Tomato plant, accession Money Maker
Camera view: vertical (180 deg); turntable rotation: 300 degrees
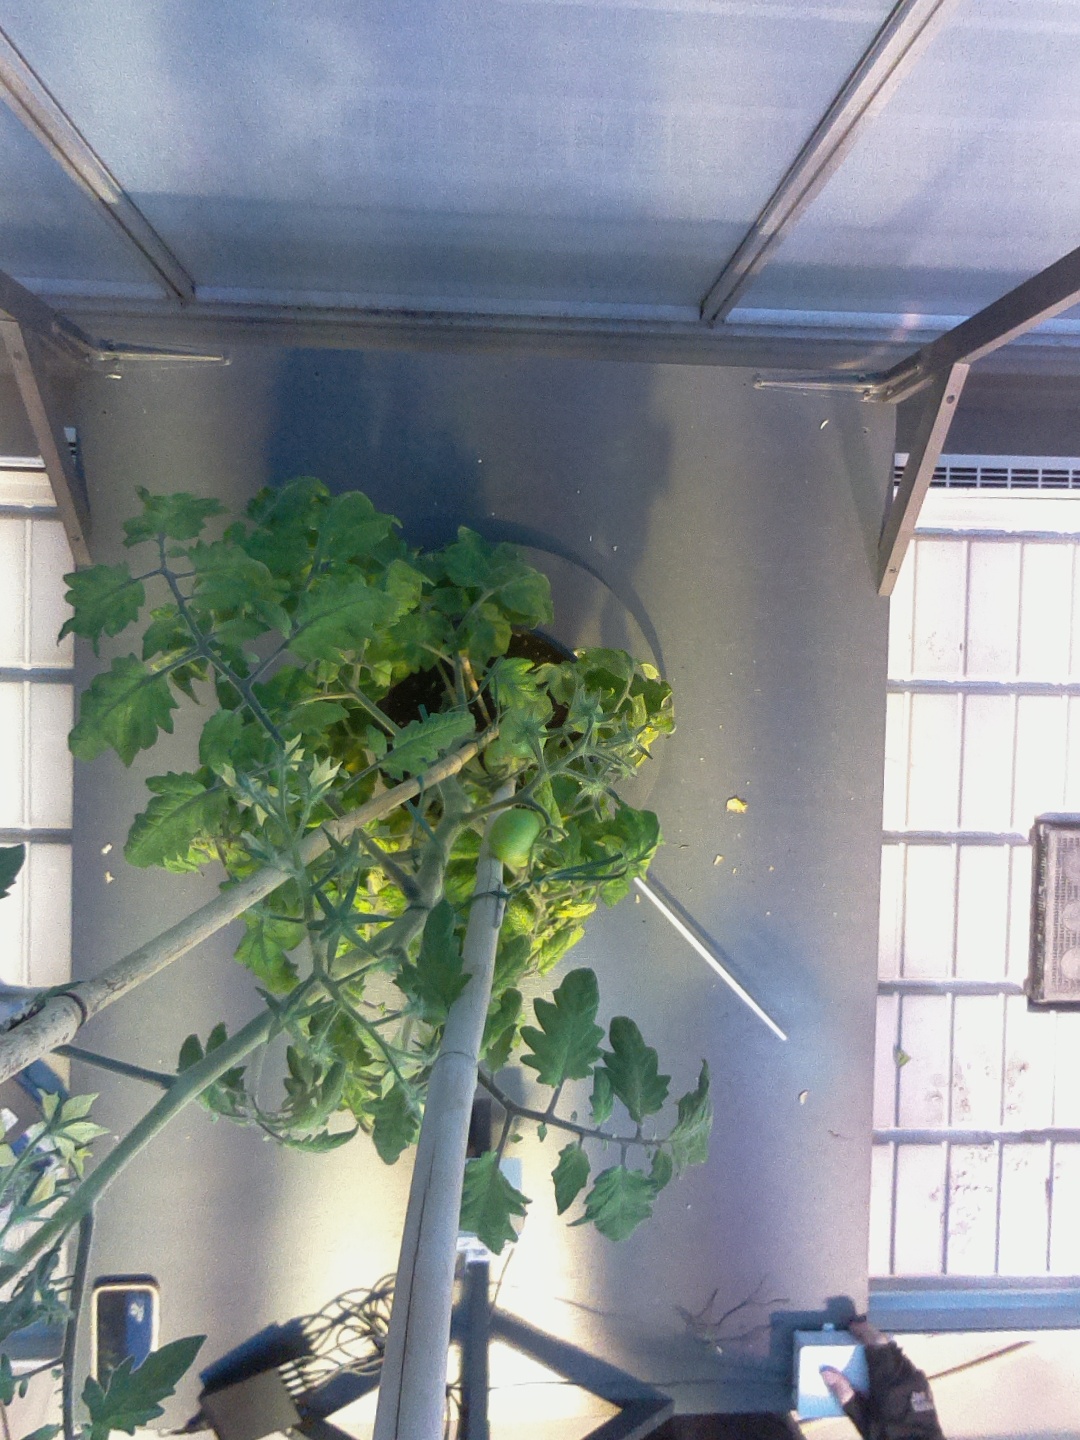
BBCH growth stage 73: 30%-40% of final fruit size